Tannu Uriankhai

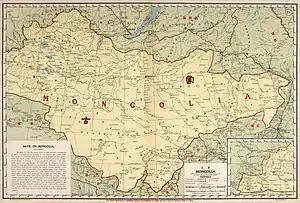
Map of Mongolia including Tannu Uriankhai in 1917

By the early 20th century, the Uriankhai economy had seriously deteriorated, resulting in its people becoming impoverished. The causes were varied: the declining number of fur-bearing animals likely from over-hunting by both Uriankhais and Russians; the declining number of livestock as a result of the export market to Siberia; and periodic natural disasters (especially droughts and plagues), which were detrimental to livestock herds. Additionally, Uriankhai trade with Russians was conducted on credit using a complex system of valuation principally pegged to squirrel skins. As the number of squirrels declined because of over-hunting, the price of goods increased. The Russians also manipulated the trade by encouraging credit purchases at usurious rates of interest. If repayment were not forthcoming, Russian merchants would drive off the livestock of either the debtor or of his relatives or friends, which led to retaliatory raids by the Uriankhai.